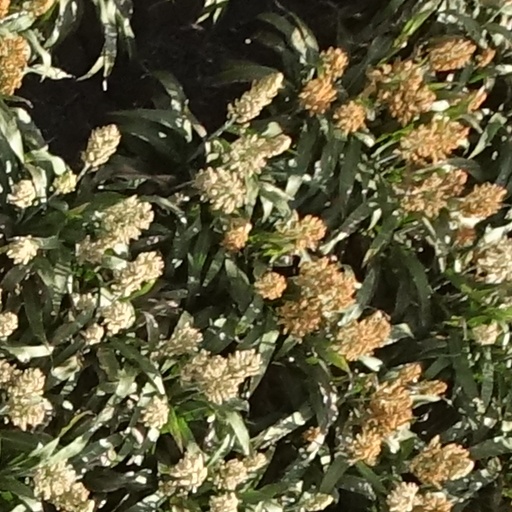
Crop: sorghum